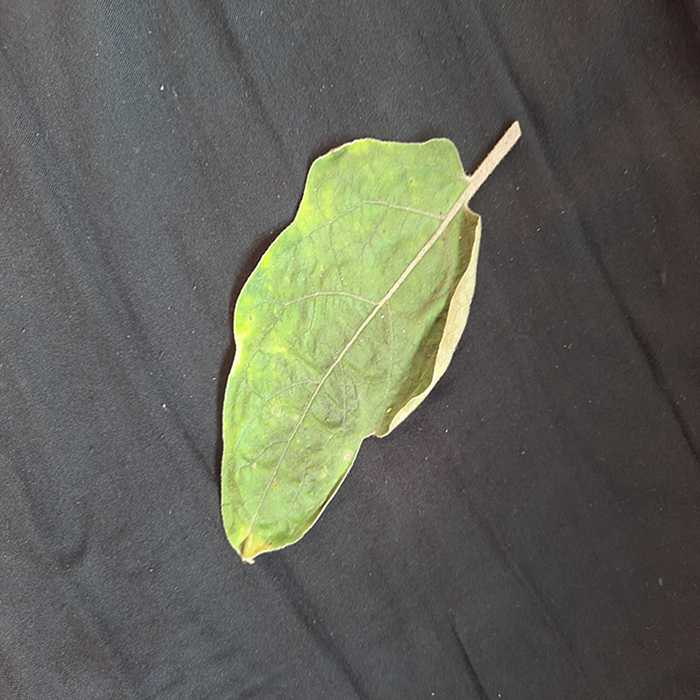
Plant: Eggplant
Label: Eggplant begomovirus